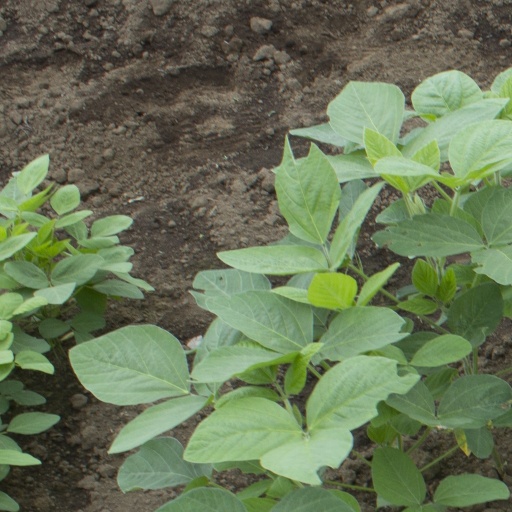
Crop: soybean